Jebel, Timiș

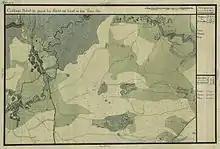
Jebel ("Schebel") in the "Josephinische Landesaufnahme" of 1769–1772

Jebel was first mentioned in papal tithes in 1334 under the name "Zephel". In 1401, the local nobleman Nicolae Trentul had a fortress here, which had to be demolished later, and in 1425 the fortress was rebuilt in the nearby forest. At that time it had the right to organize fairs and owned several floating mills on Timiș River. In 1479 it was sold to Miklós and Jakab Bánffy.